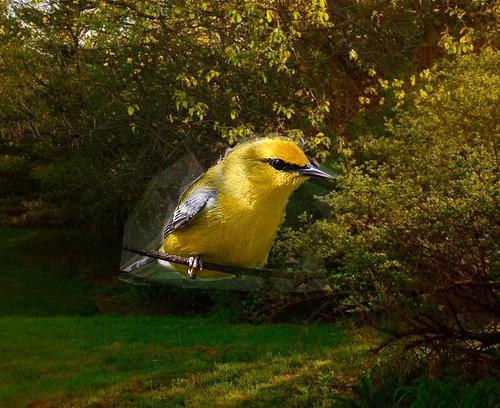
Bird species: Blue_winged_Warbler
Bird type: landbird
Background: land